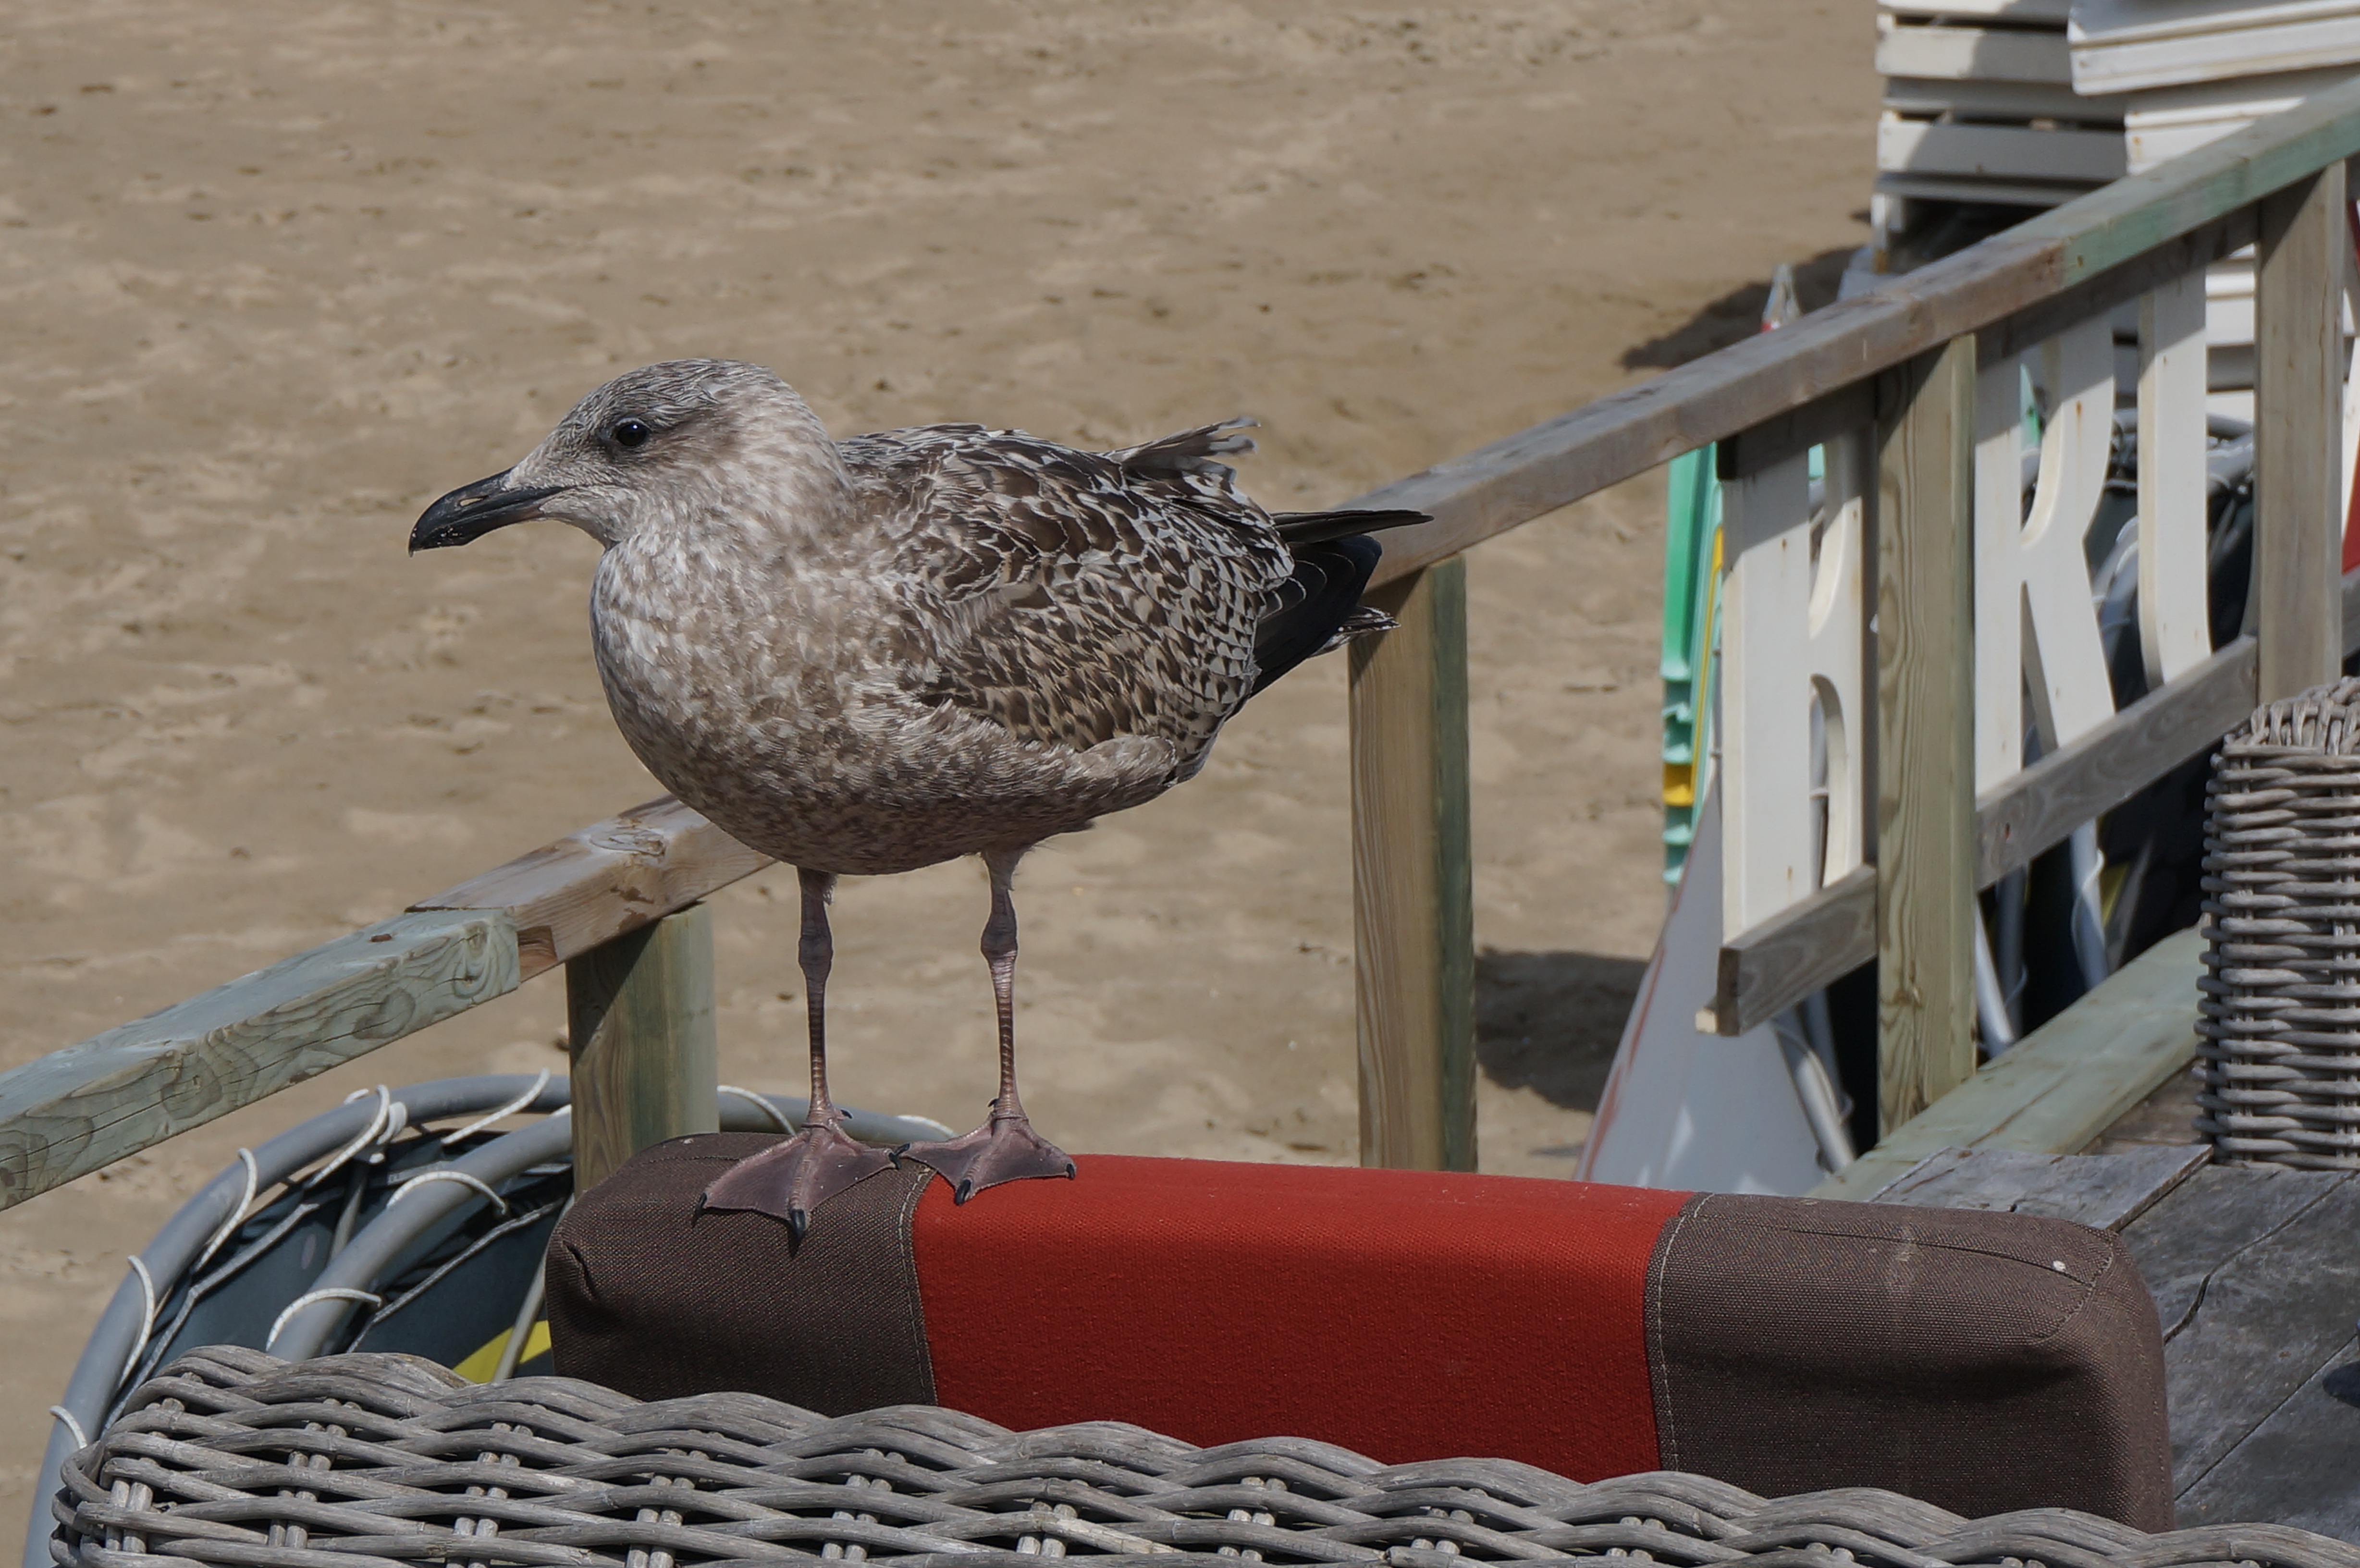
beach, bird, animal, seabird, seagull, wildlife, gull, fauna, vertebrate, shorebird, charadriiformes